Frank McLintock

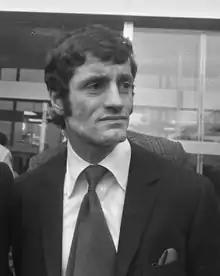
McLintock in April 1970

Francis McLintock (born 28 December 1939) is a Scottish former footballer, football manager and businessman. He also worked as a sports agent and football pundit in his later life.